University of Toulouse

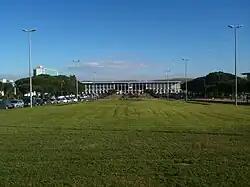
Administration building located at the entrance of the university

The formation of the University of Toulouse was imposed on Count Raymond VII as a part of the Treaty of Paris in 1229 ending the crusade against the Albigensians. As he was suspected of sympathizing with the heretics, Raymond VII had to finance the teaching of theology. Bishop Foulques de Toulouse was among the founders of the university. Among its first lecturers were Jean de Garlande and Roland of Cremona. Other faculties (law, medicine) were added later. Initially, the university was located in the center of the city, together with the ancestors of student residences, the colleges.